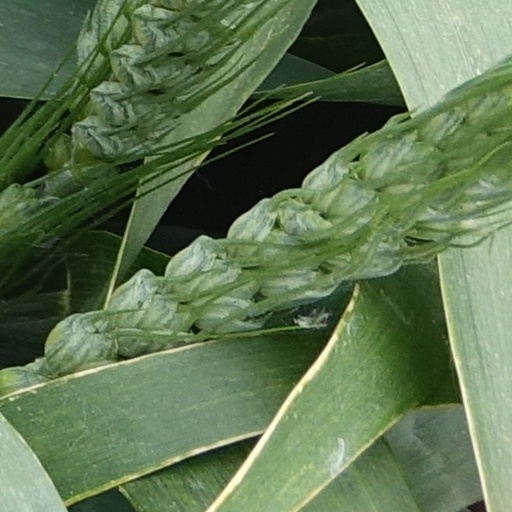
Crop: wheat